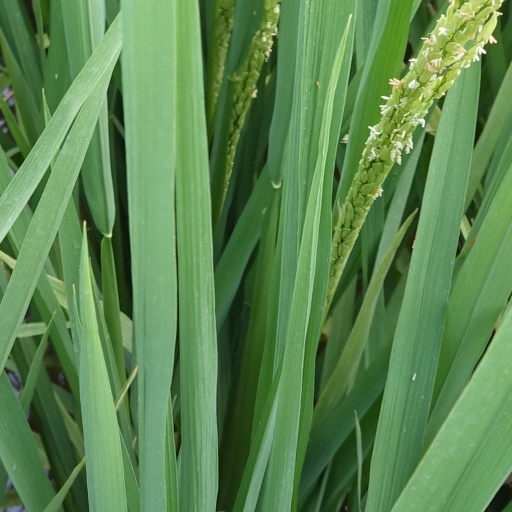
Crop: rice